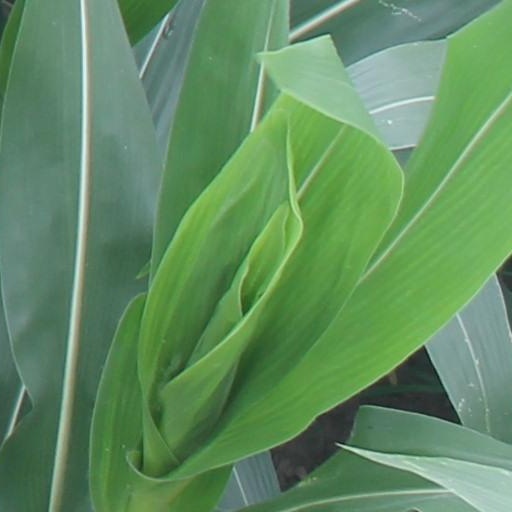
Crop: maize; corn